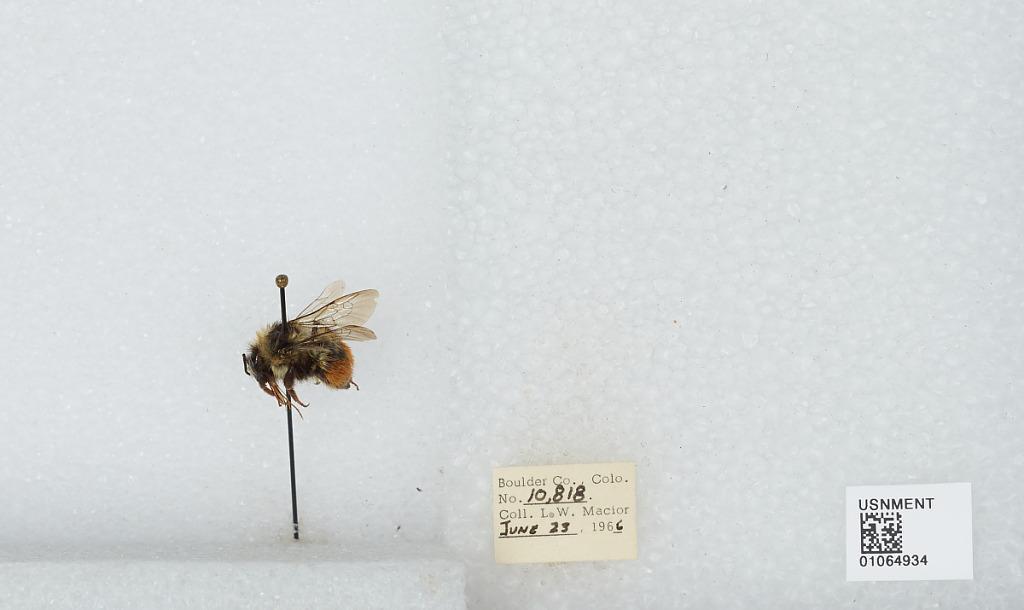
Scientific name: Bombus (Pyrobombus) bifarius Cresson
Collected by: L. Macior
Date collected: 1966-6-23
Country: United States
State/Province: Colorado
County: Boulder
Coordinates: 40.09, -105.36